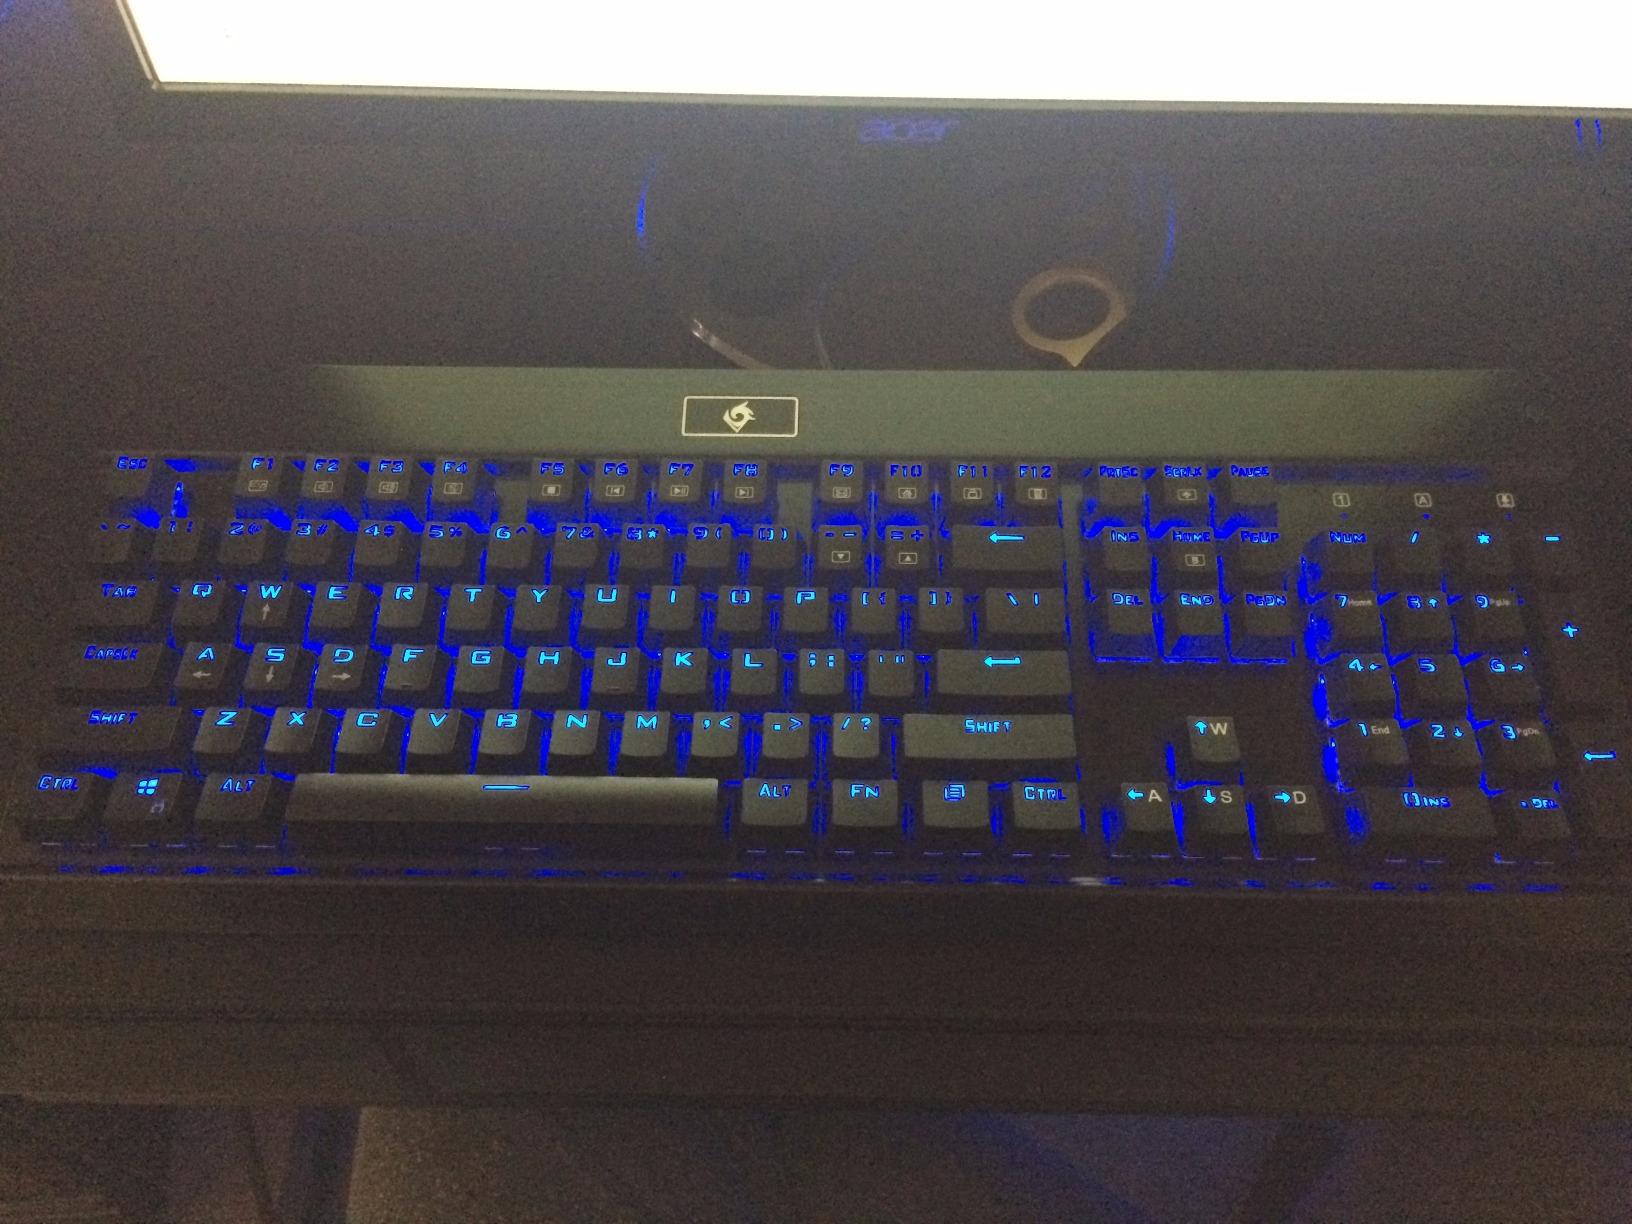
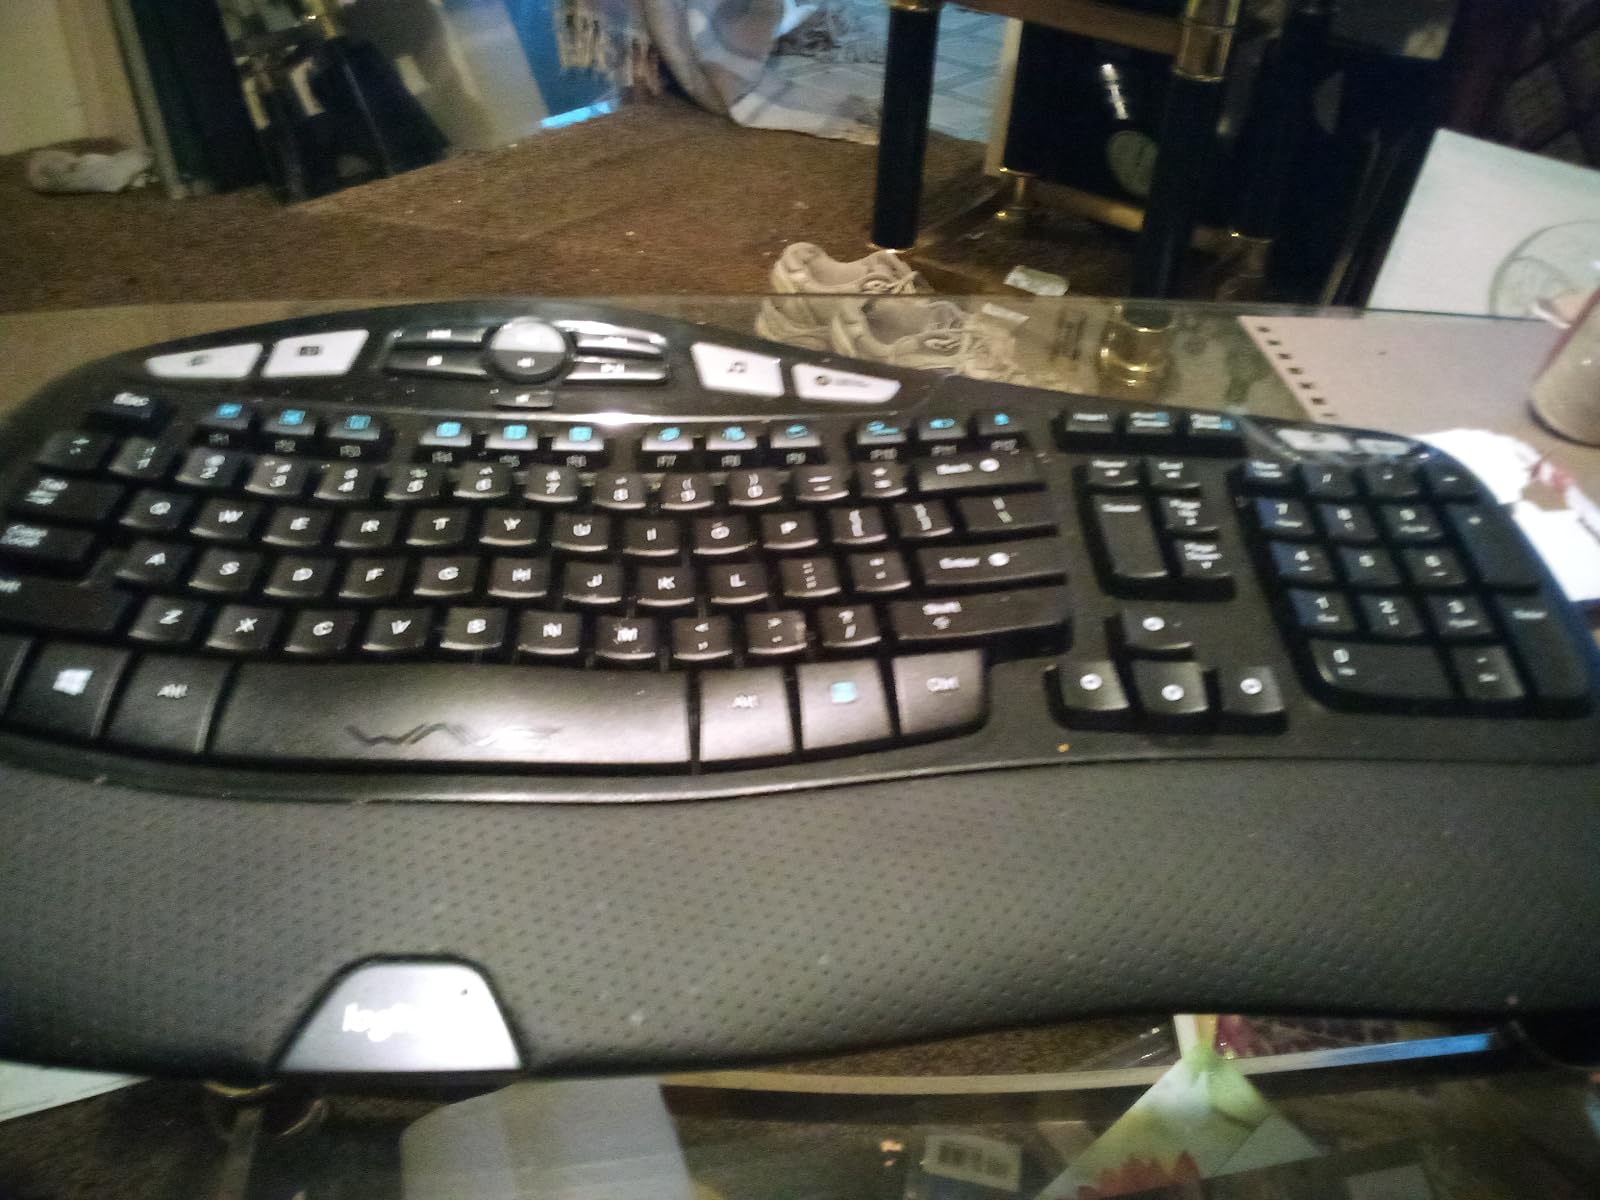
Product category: keyboard
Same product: no